José María López

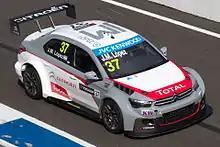
López's Citroën C-Elysée WTCC in the 2014 WTCC season.

He made his World Touring Car Championship début with Wiechers-Sport at the 2013 FIA WTCC Race of Argentina, substituting for their regular driver Fredy Barth. He took both Yokohama Independents' Trophy victories and scored an overall victory in race two.